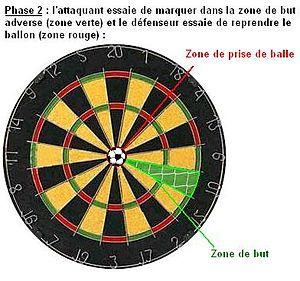
Footballdarts - phase 2
Les fléchettes sont un jeu d'adresse consistant à jeter des projectiles munis d'une pointe sur une cible.